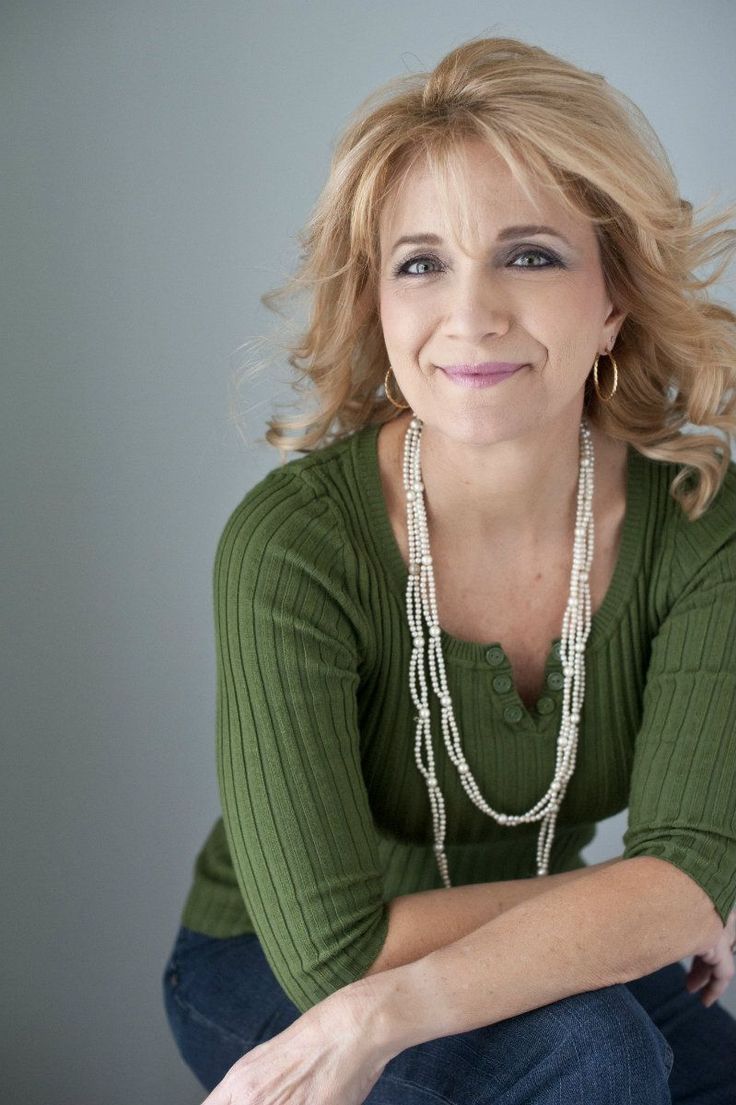
Label: Colored